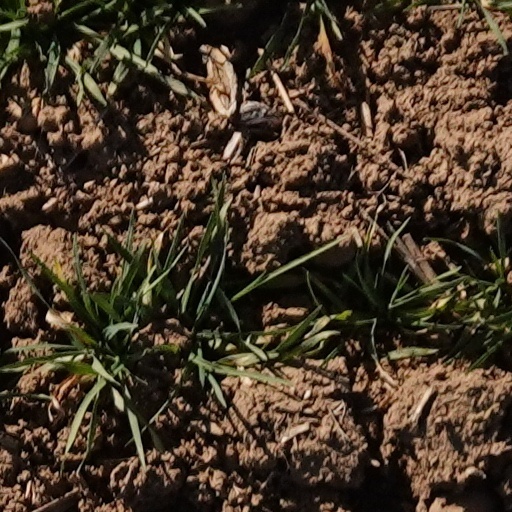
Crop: wheat